Iurie Țurcanu

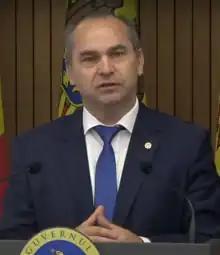
Țurcanu in 2022

Iurie Țurcanu was born on 21 June 1973 in Corlăteni, in the Rîșcani District. He was the first Deputy Prime Minister for Digitalization of Moldova. This post was created on 6 August 2021 and is responsible for coordinating the activities of three Moldovan institutions: the E-Governance Agency, the Public Services Agency and the Information Technology and Cyber Security Service. In September 2021, Țurcanu represented Moldova at the international conference "Connecting Municipalities in Digital Era: Best practices from the EU" and talked about the problems and objectives of Moldova in the digital realm. Later, in December 2021, Țurcanu said that, during the tenure of the Gavrilița Cabinet, it is possible that Moldovans could start to engage on electronic voting, although he did not give guarantees for members of the Moldovan diaspora.